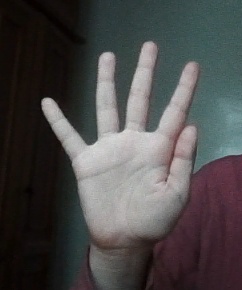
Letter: sheen